Salone del Mobile

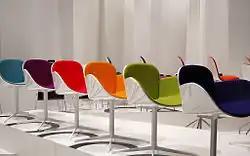
Coloured chair exhibit at Salone 2009

Salone del Mobile or Milan Design Week (but more commonly "Salone del Mobile") is a furniture fair held annually in Milan. It is the largest trade fair of its kind in the world. The exhibition showcases the latest in furniture and design from countries around the world. It is considered a leading venue for the display of new products by designers of furniture, lighting and other home furnishings. The show, also known as "Salone", "Milano Salone" and "Milan Design Week", is held every year, usually in April, in the FieraMilano complex in the Milan metropolitan area town of Rho. Besides the Salone, in April every odd year Euroluce exhibition takes place and every even year EuroCucina and the International Bathroom Exhibition are held along the Milan Furniture Fair.